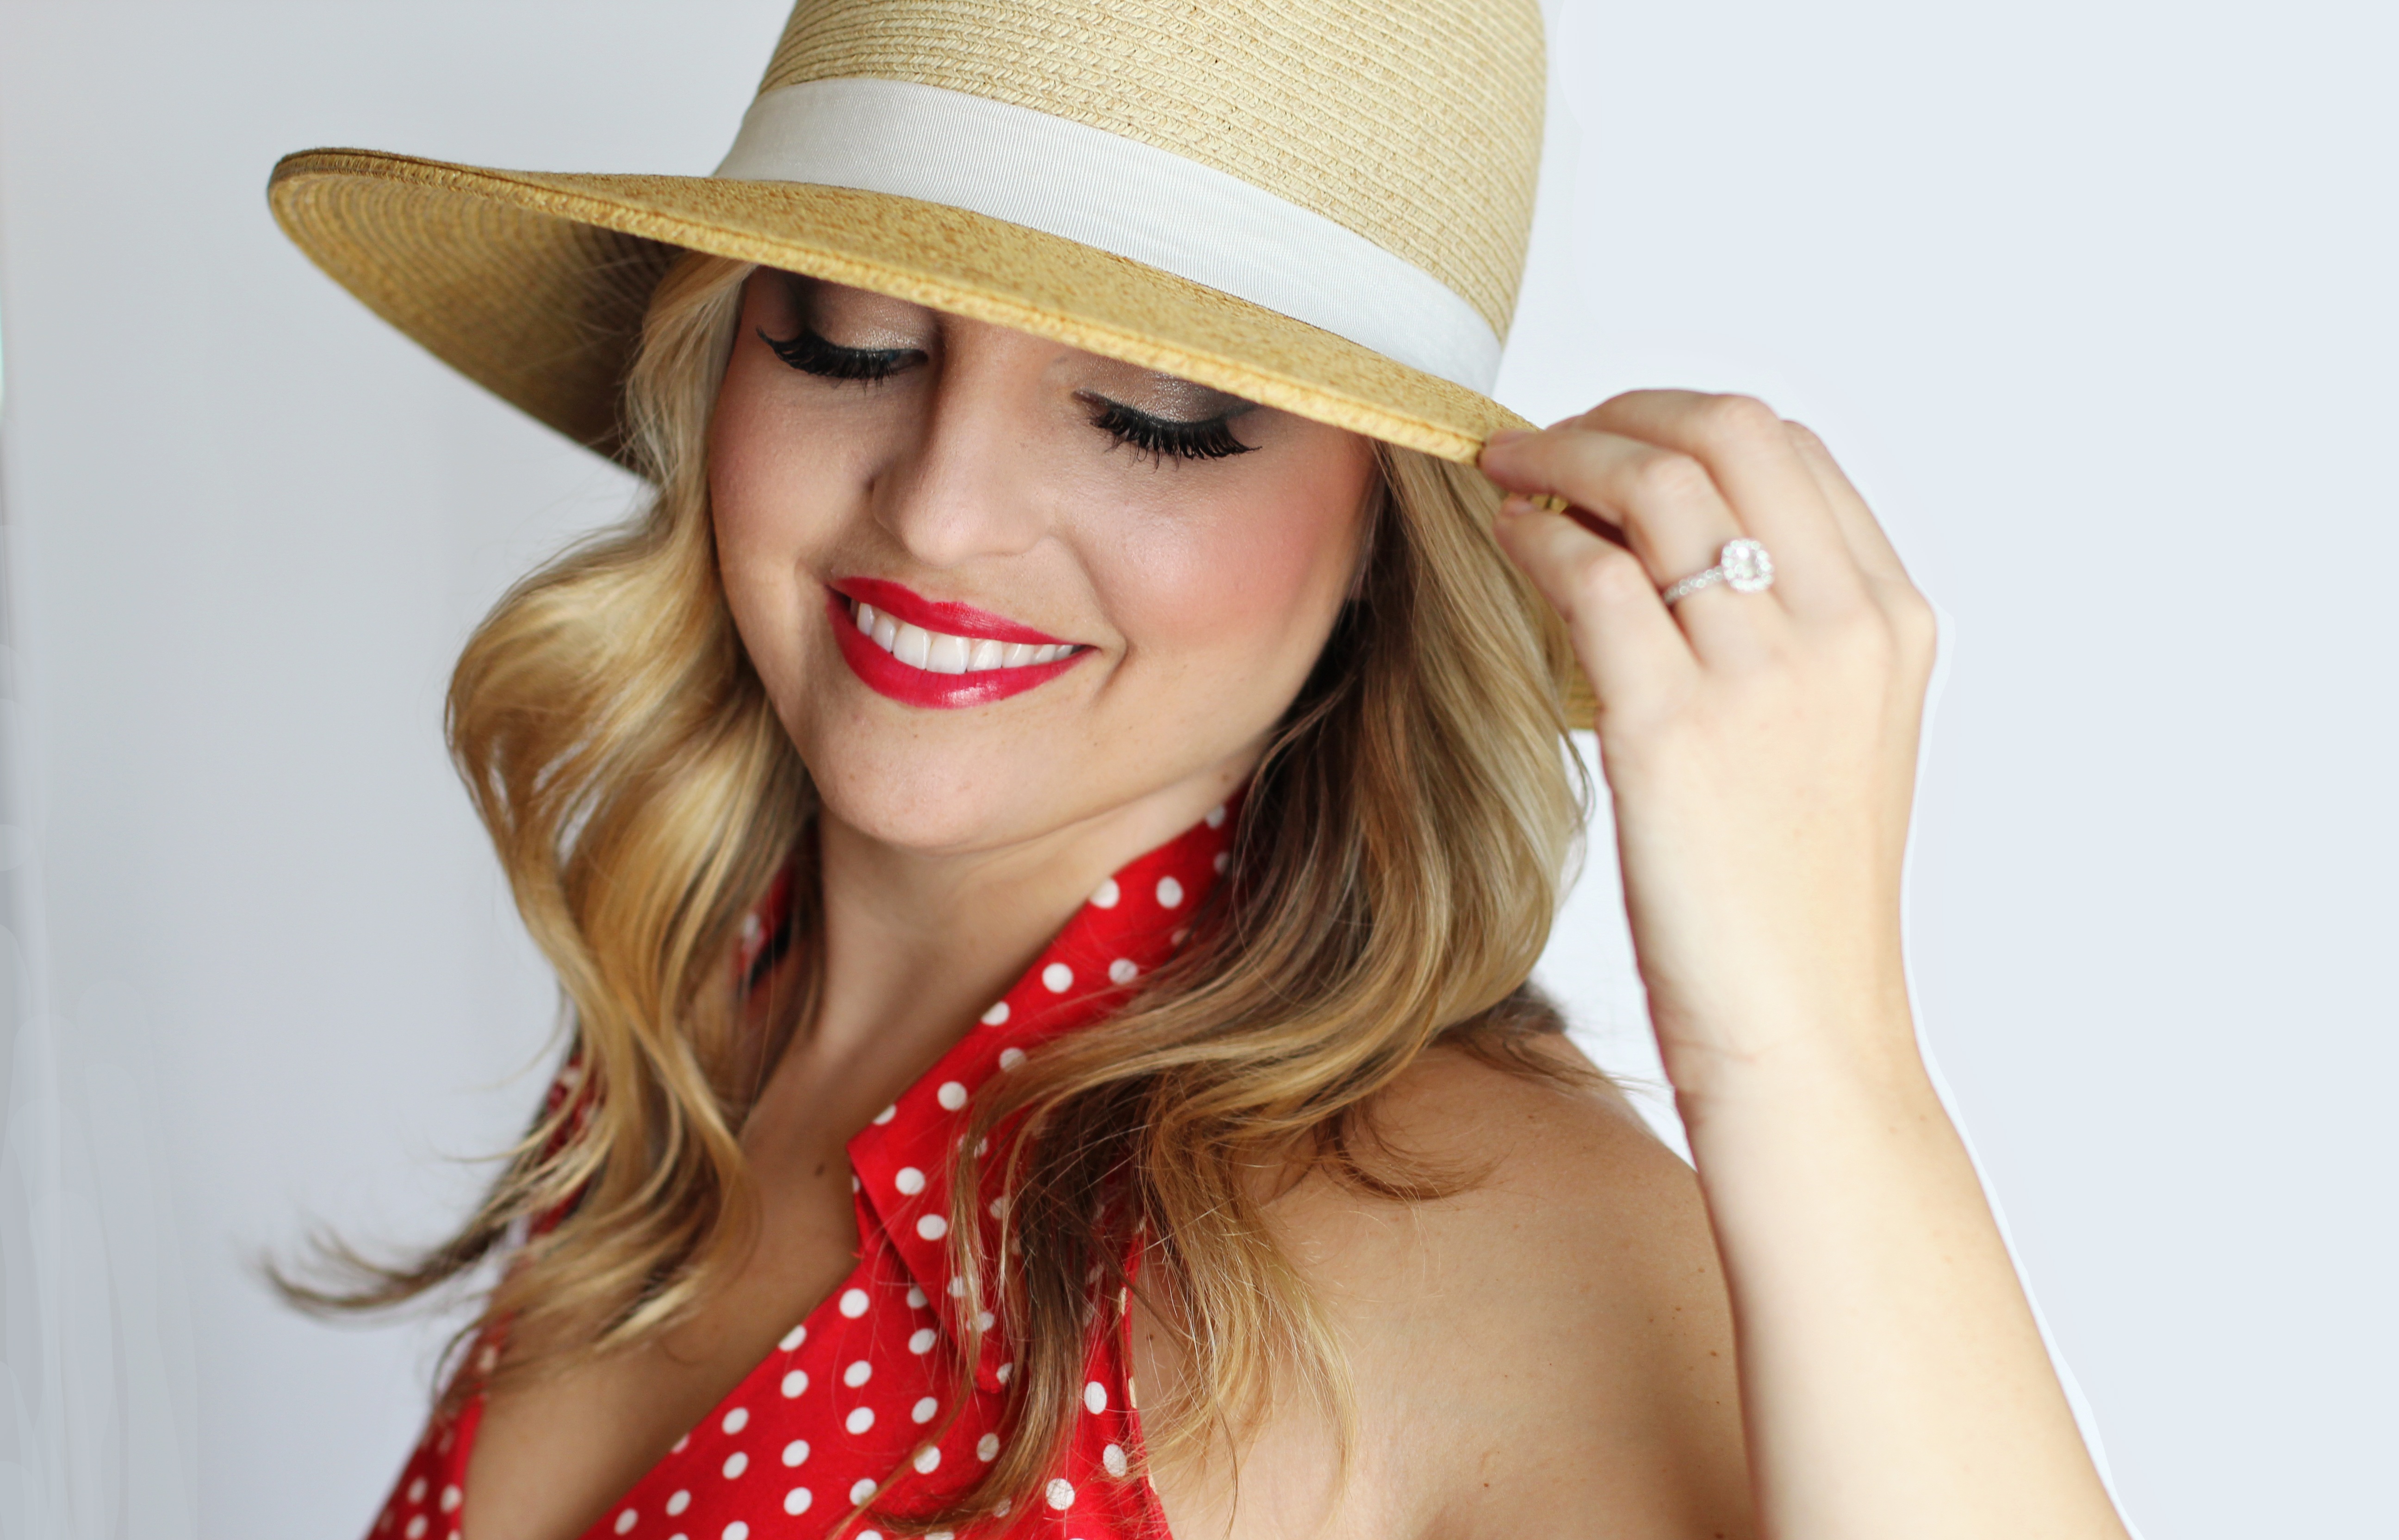
person, people, girl, woman, hair, vintage, retro, cute, summer, female, love, portrait, model, young, spring, red, studio, romance, romantic, hat, fashion, clothing, lady, blonde, headgear, hairstyle, smiling, smile, engagement, straw hat, makeup, feminine, long hair, make up, caucasian, polka dot, posing, picnic, face, nose, engagement ring, dress, luxury, happy, lovely, glasses, cap, head, skin, lips, style, elegant, blond, dot, femininity, attractive, elegance, gorgeous, lipstick, adult, cosmetics, glamour, fedora, polka, vogue, hairdo, pretty girl, red lipstick, fashion accessory